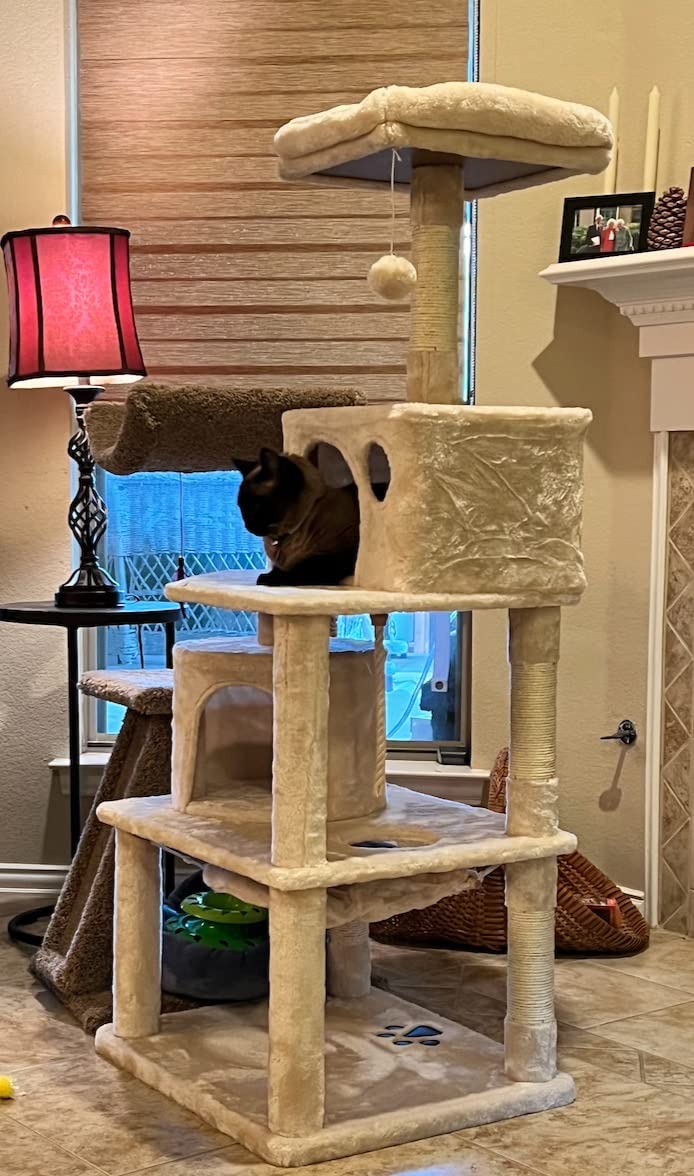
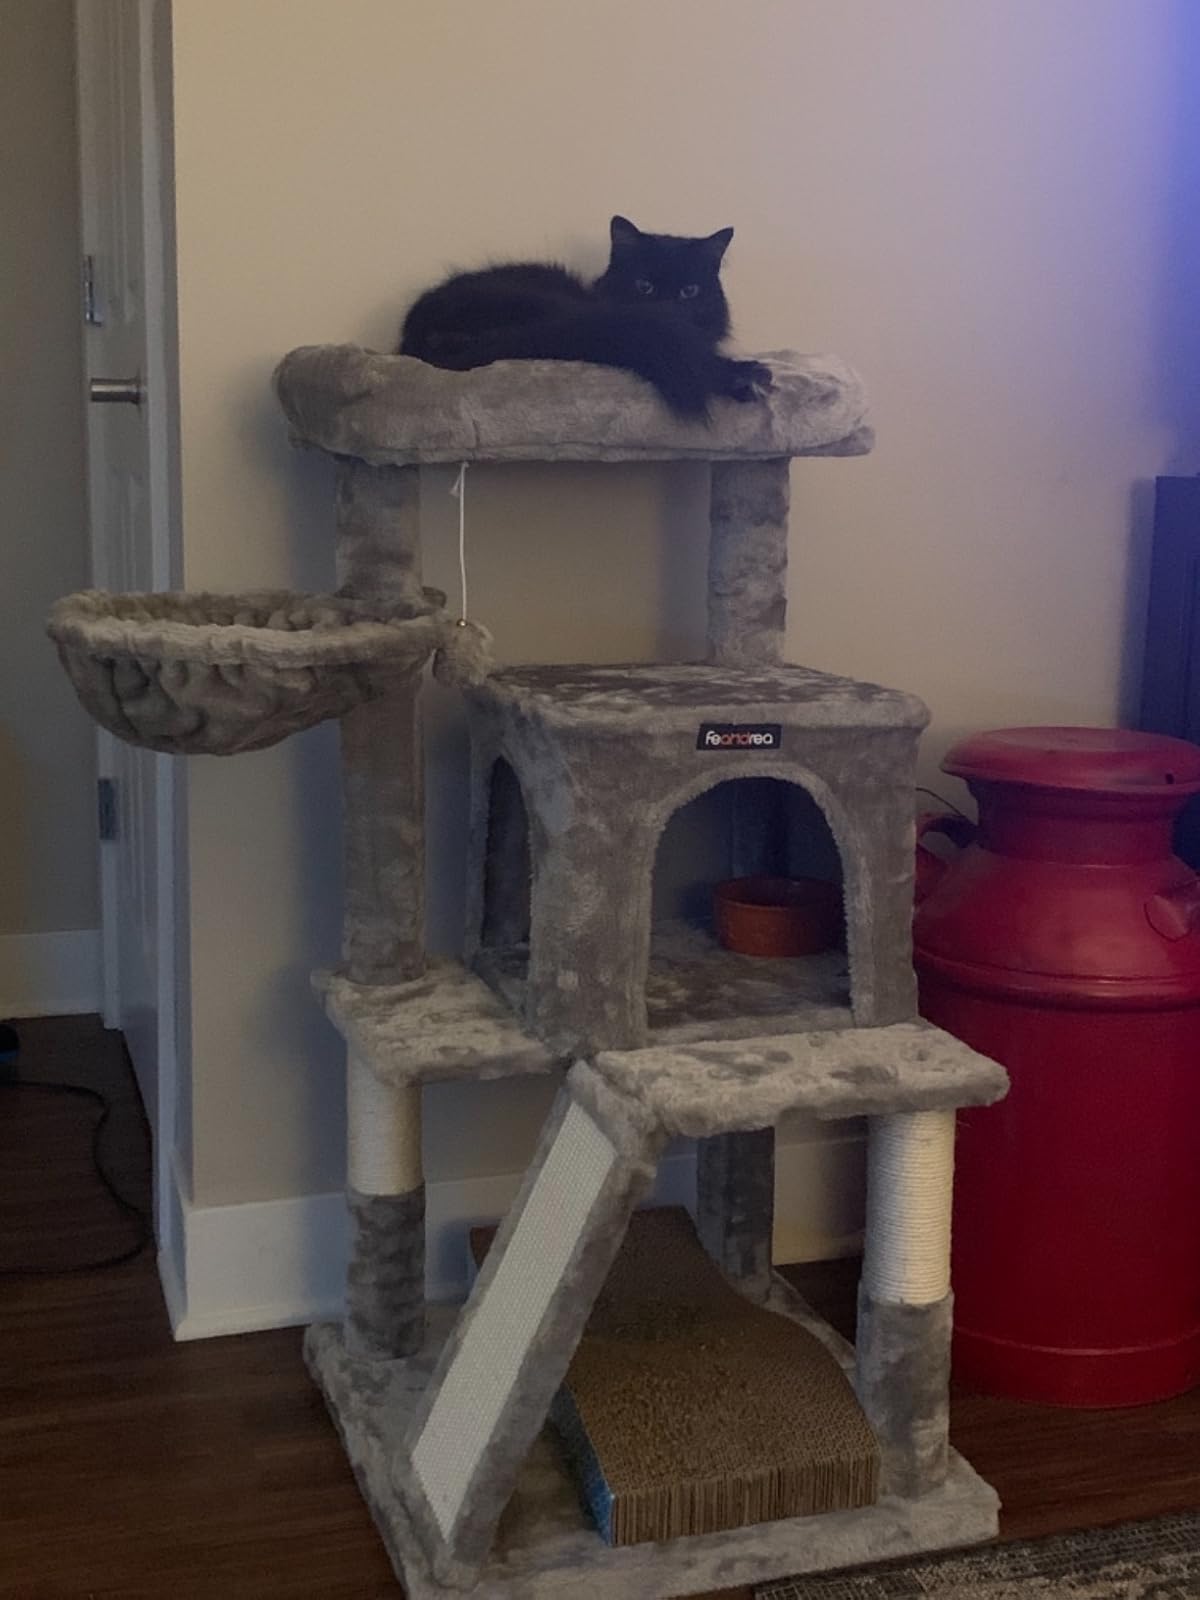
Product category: items_cat tree
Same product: no